Jørgen Conrad de Falsen

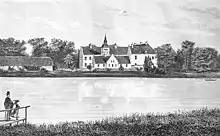
Falsen's Søbysøgård estate

Falsen died on 23 August 1849 on the estate of Søbysøgård on Funen, which he had bought in 1845. He is buried at the Danish Naval Church på Holmen in Copenhagen.